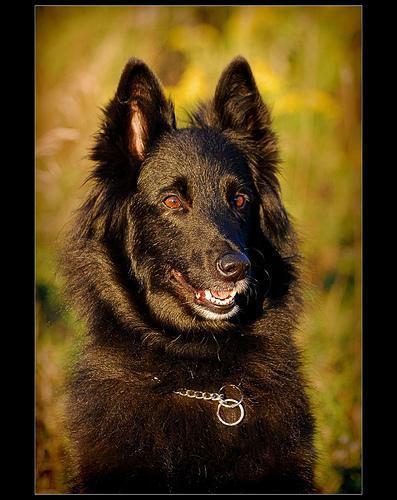
groenendael